Gömör County

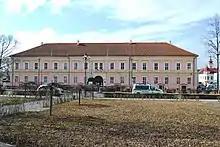
Gemer-Malohont Museum in Rimavská Sobota, one of oldest museums in Slovakia, dedicated to the history of Gemer-Malohont region

Probably the most popular historical monument in Gömör is the chateau in Betlér, monumental manor house of the Andrássy family. Today it is part of the Slovak National Museum. It is the only chateau in Slovakia with fully preserved original furniture and equipment. Other sights include the Krásna Hôrka Castle (closed due to reconstruction), Andrássy family mausoleum near Krásnohorské Podhradie and Muráň Castle, which is the third highest placed castle in Slovakia, known from many legends.